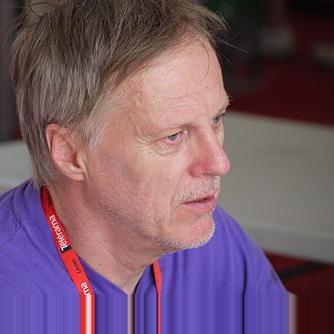
Age: 56